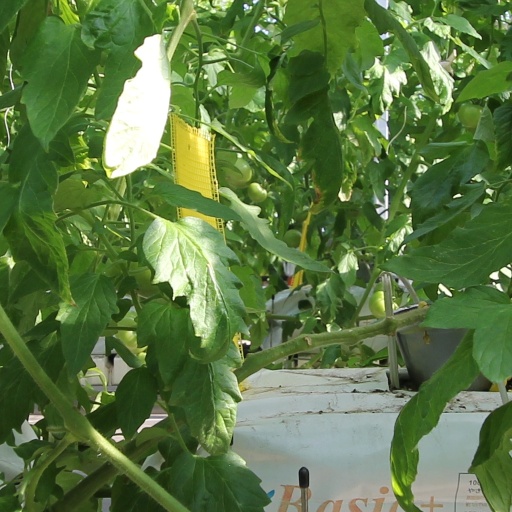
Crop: tomato